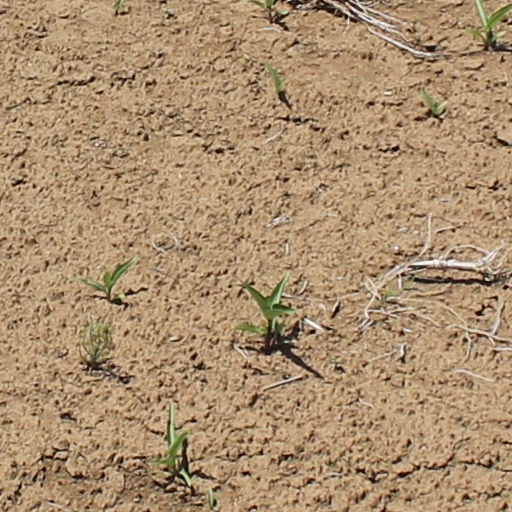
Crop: wheat